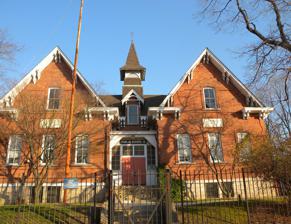
Building: Public School 15
Country: United States of America
Year built: 1877
United States historic place Public School 15 U.S. National Register of Historic Places New York City Landmark No. 0976 Public School 15, November 2010 Show map of New York City Show map of New York Show map of the United States Location 4010 Dyre Avenue, the Bronx , New York Coordinates 40°53′27.4″N 73°49′51″W / 40.890944°N 73.83083°W / 40.890944; -73.83083 Area less than one acre Built 1877 Architect Cordial, Edward; Williams, Simon Architectural style Gothic NRHP reference No. 81000401 NYCL No. 0976 Significant dates Added to NRHP December 10, 1981 Designated NYCL January 10, 1978 Public School 15 is a historic school in Eastchester in the Bronx , New York City . It was built in 1877 in the Victorian Gothic style.  It is an H-shaped red brick building on a stone foundation. It features a central picturesque bell tower with a steep pyramidal roof topped by a weather vane . It ceased to be used as a school in the late 1970s and serves as a child care center. It was listed on the National Register of Historic Places in 1981. See also List of New York City Designated Landmarks in the Bronx National Register of Historic Places in Bronx County, New York References